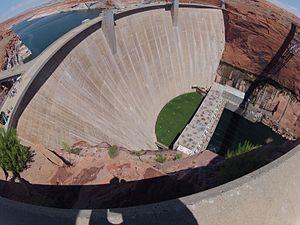
Barrage de Glen Canyon en 2013.
Le barrage de Glen Canyon est situé sur le Colorado dans l'Arizona, au sud-ouest des États-Unis, près de la ville de Page dans le comté de Coconino. Il fut construit entre 1957 et 1964 et entraîna la formation du lac Powell en amont.
Une pile électrique, dite familièrement pile, est un dispositif électrochimique qui convertit l'énergie chimique en énergie électrique grâce à une réaction chimique d'oxydoréduction.